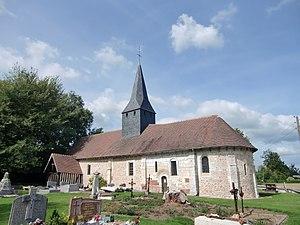
église de La-Trinité-de-Thouberville (Eure, Normandie, France)
La Trinité-de-Thouberville est une commune française située dans le département de l'Eure, en région Normandie.
Cet article recense une partie des monuments historiques de l'Eure, en France.